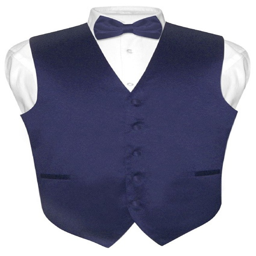
$25 vest & tie set - navy > imagine with an orange tie .